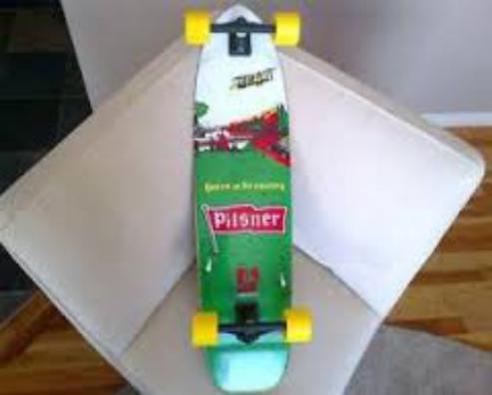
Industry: Food